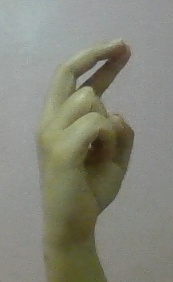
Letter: zay